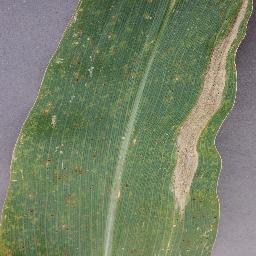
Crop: corn
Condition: (maize)_northern_blight